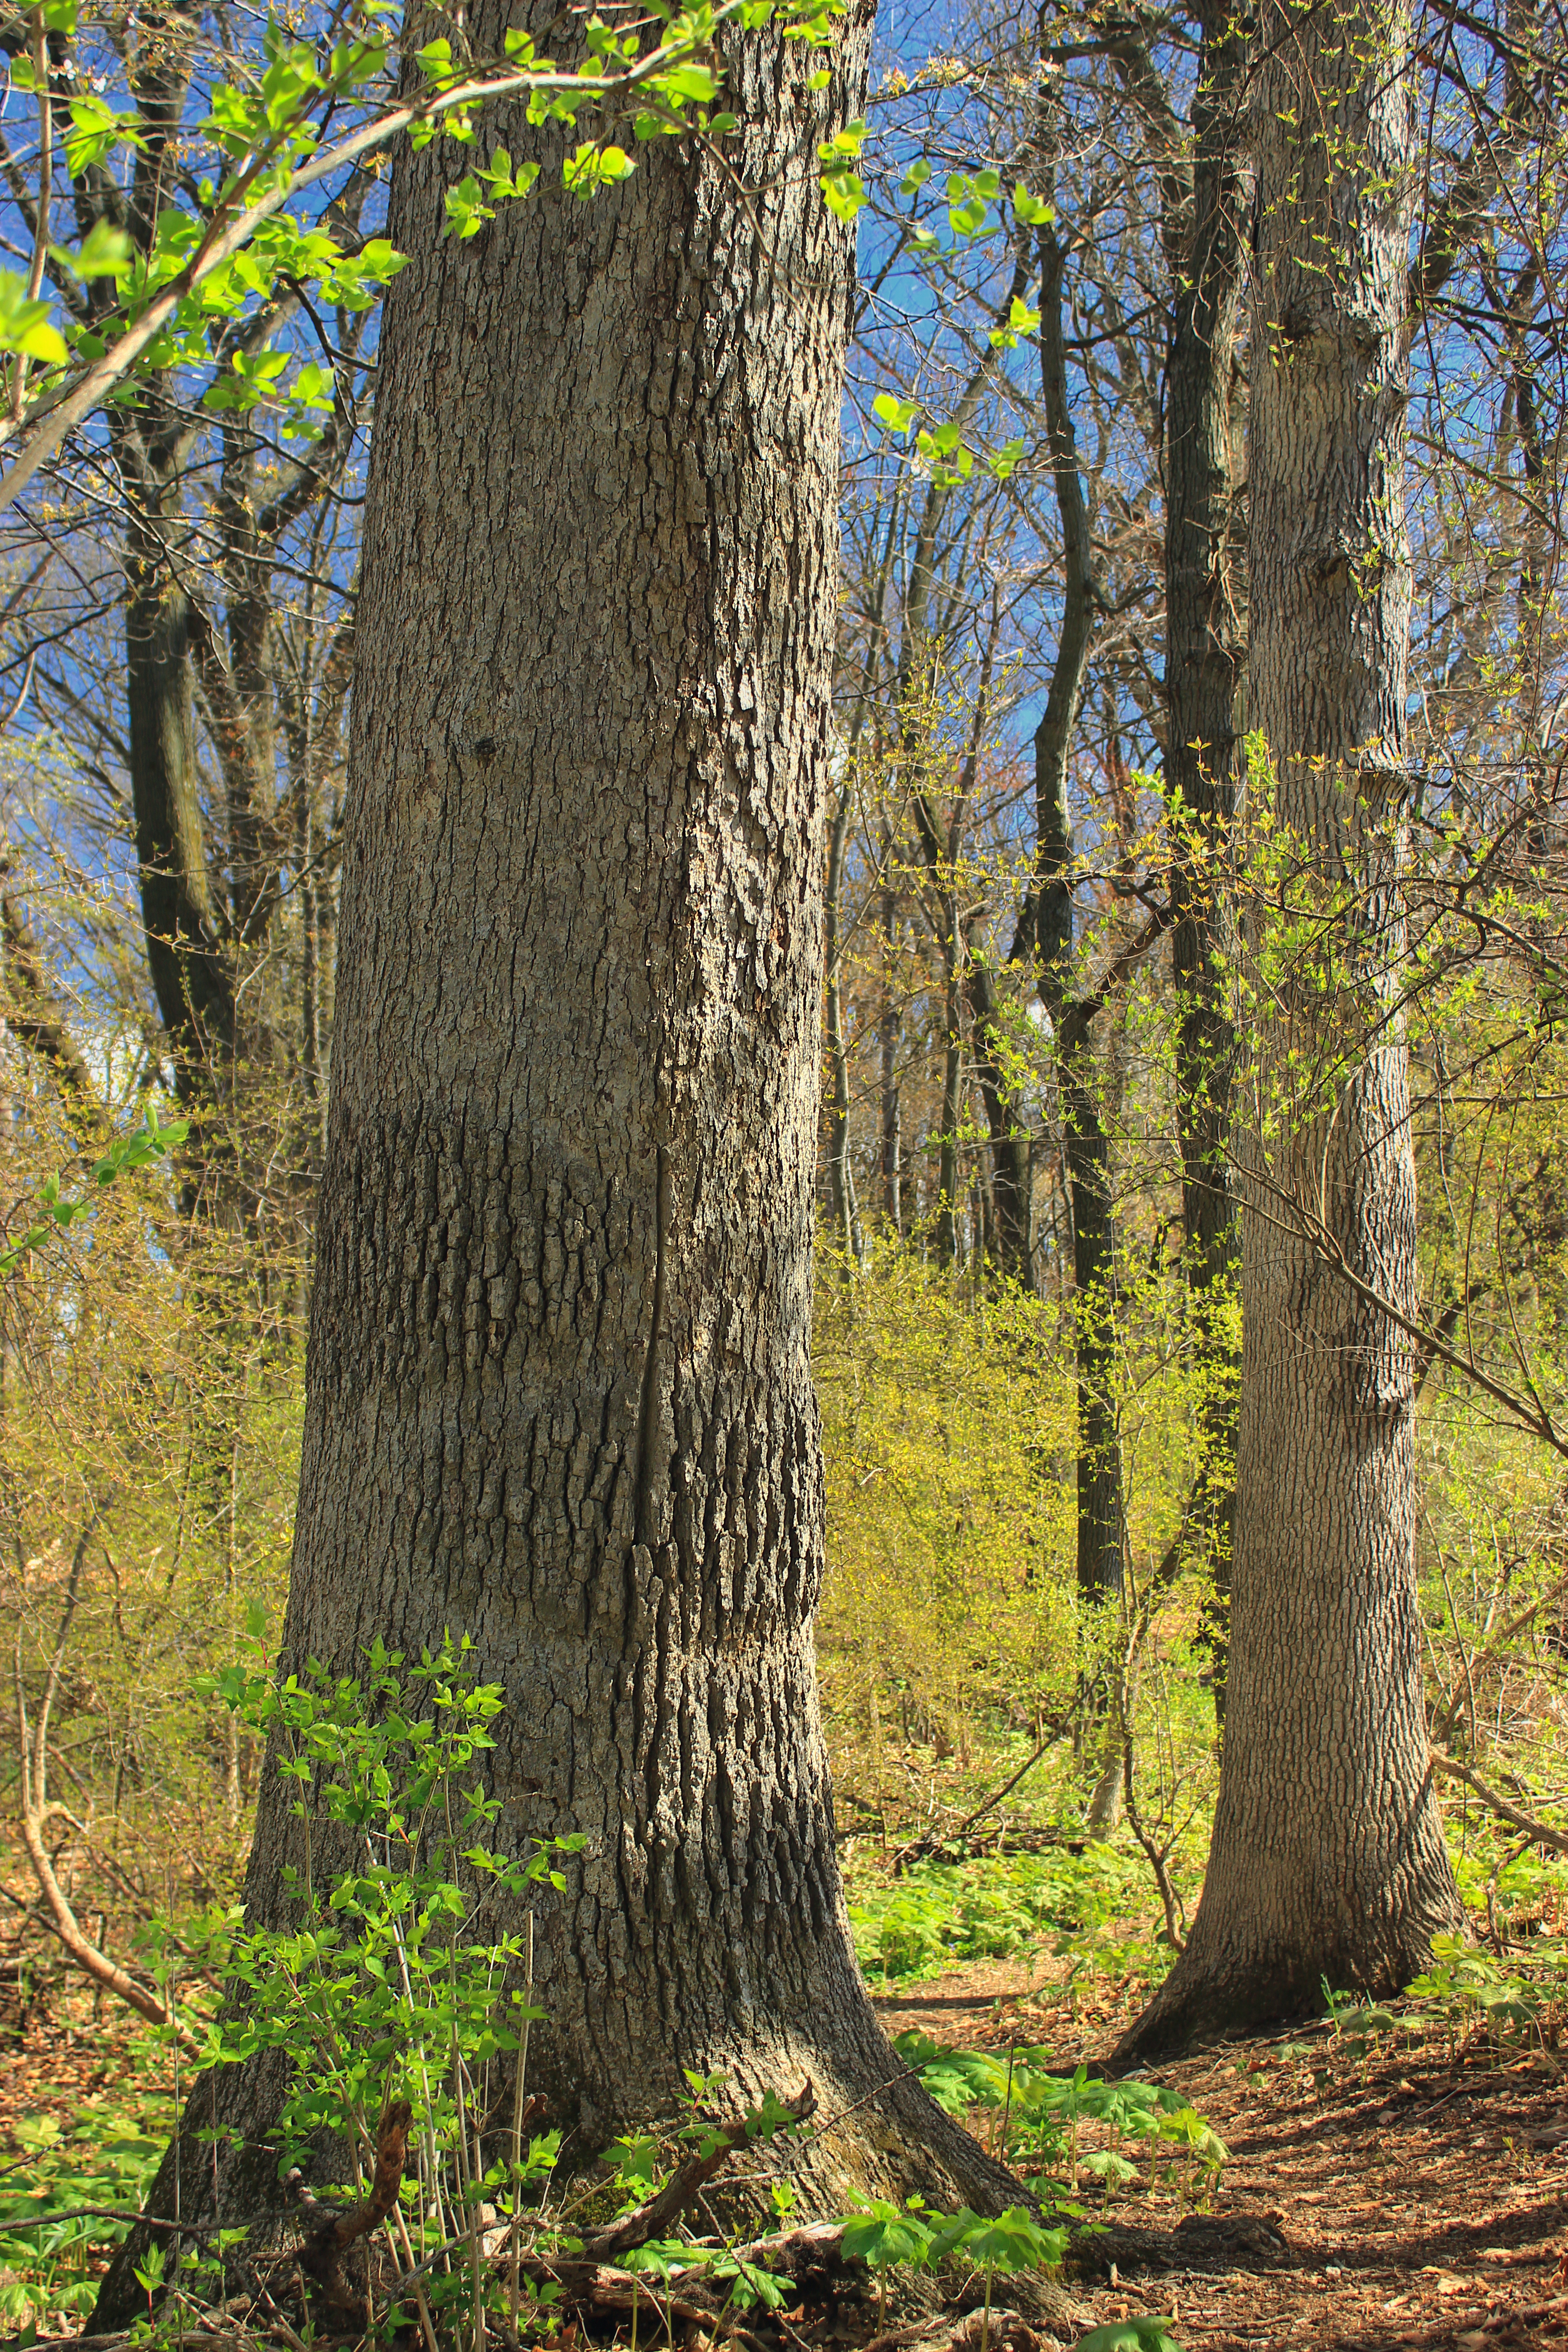
tree, nature, forest, branch, plant, leaf, trunk, foliage, spring, autumn, botany, trees, creativecommons, spruce, vegetation, deciduous, understory, pennsylvania, oldgrowthforest, lehighvalley, northamptoncounty, relictforest, louisewmoorepark, louisewmoorecountypark, matsonswoods, matsonwoods, spicebush, grove, woodland, habitat, larch, ecosystem, flowering plant, biome, old growth forest, natural environment, woody plant, temperate broadleaf and mixed forest, temperate coniferous forest, land plant